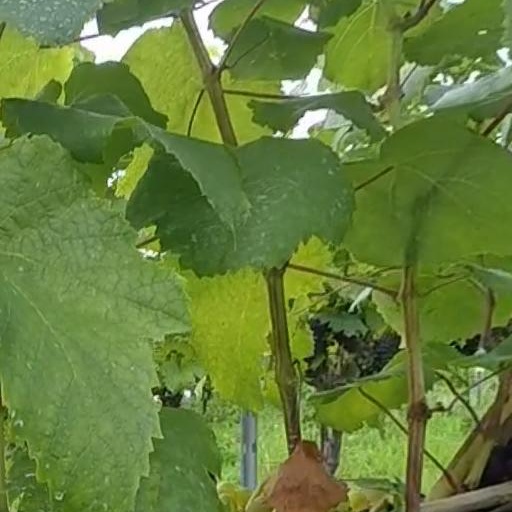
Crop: grape